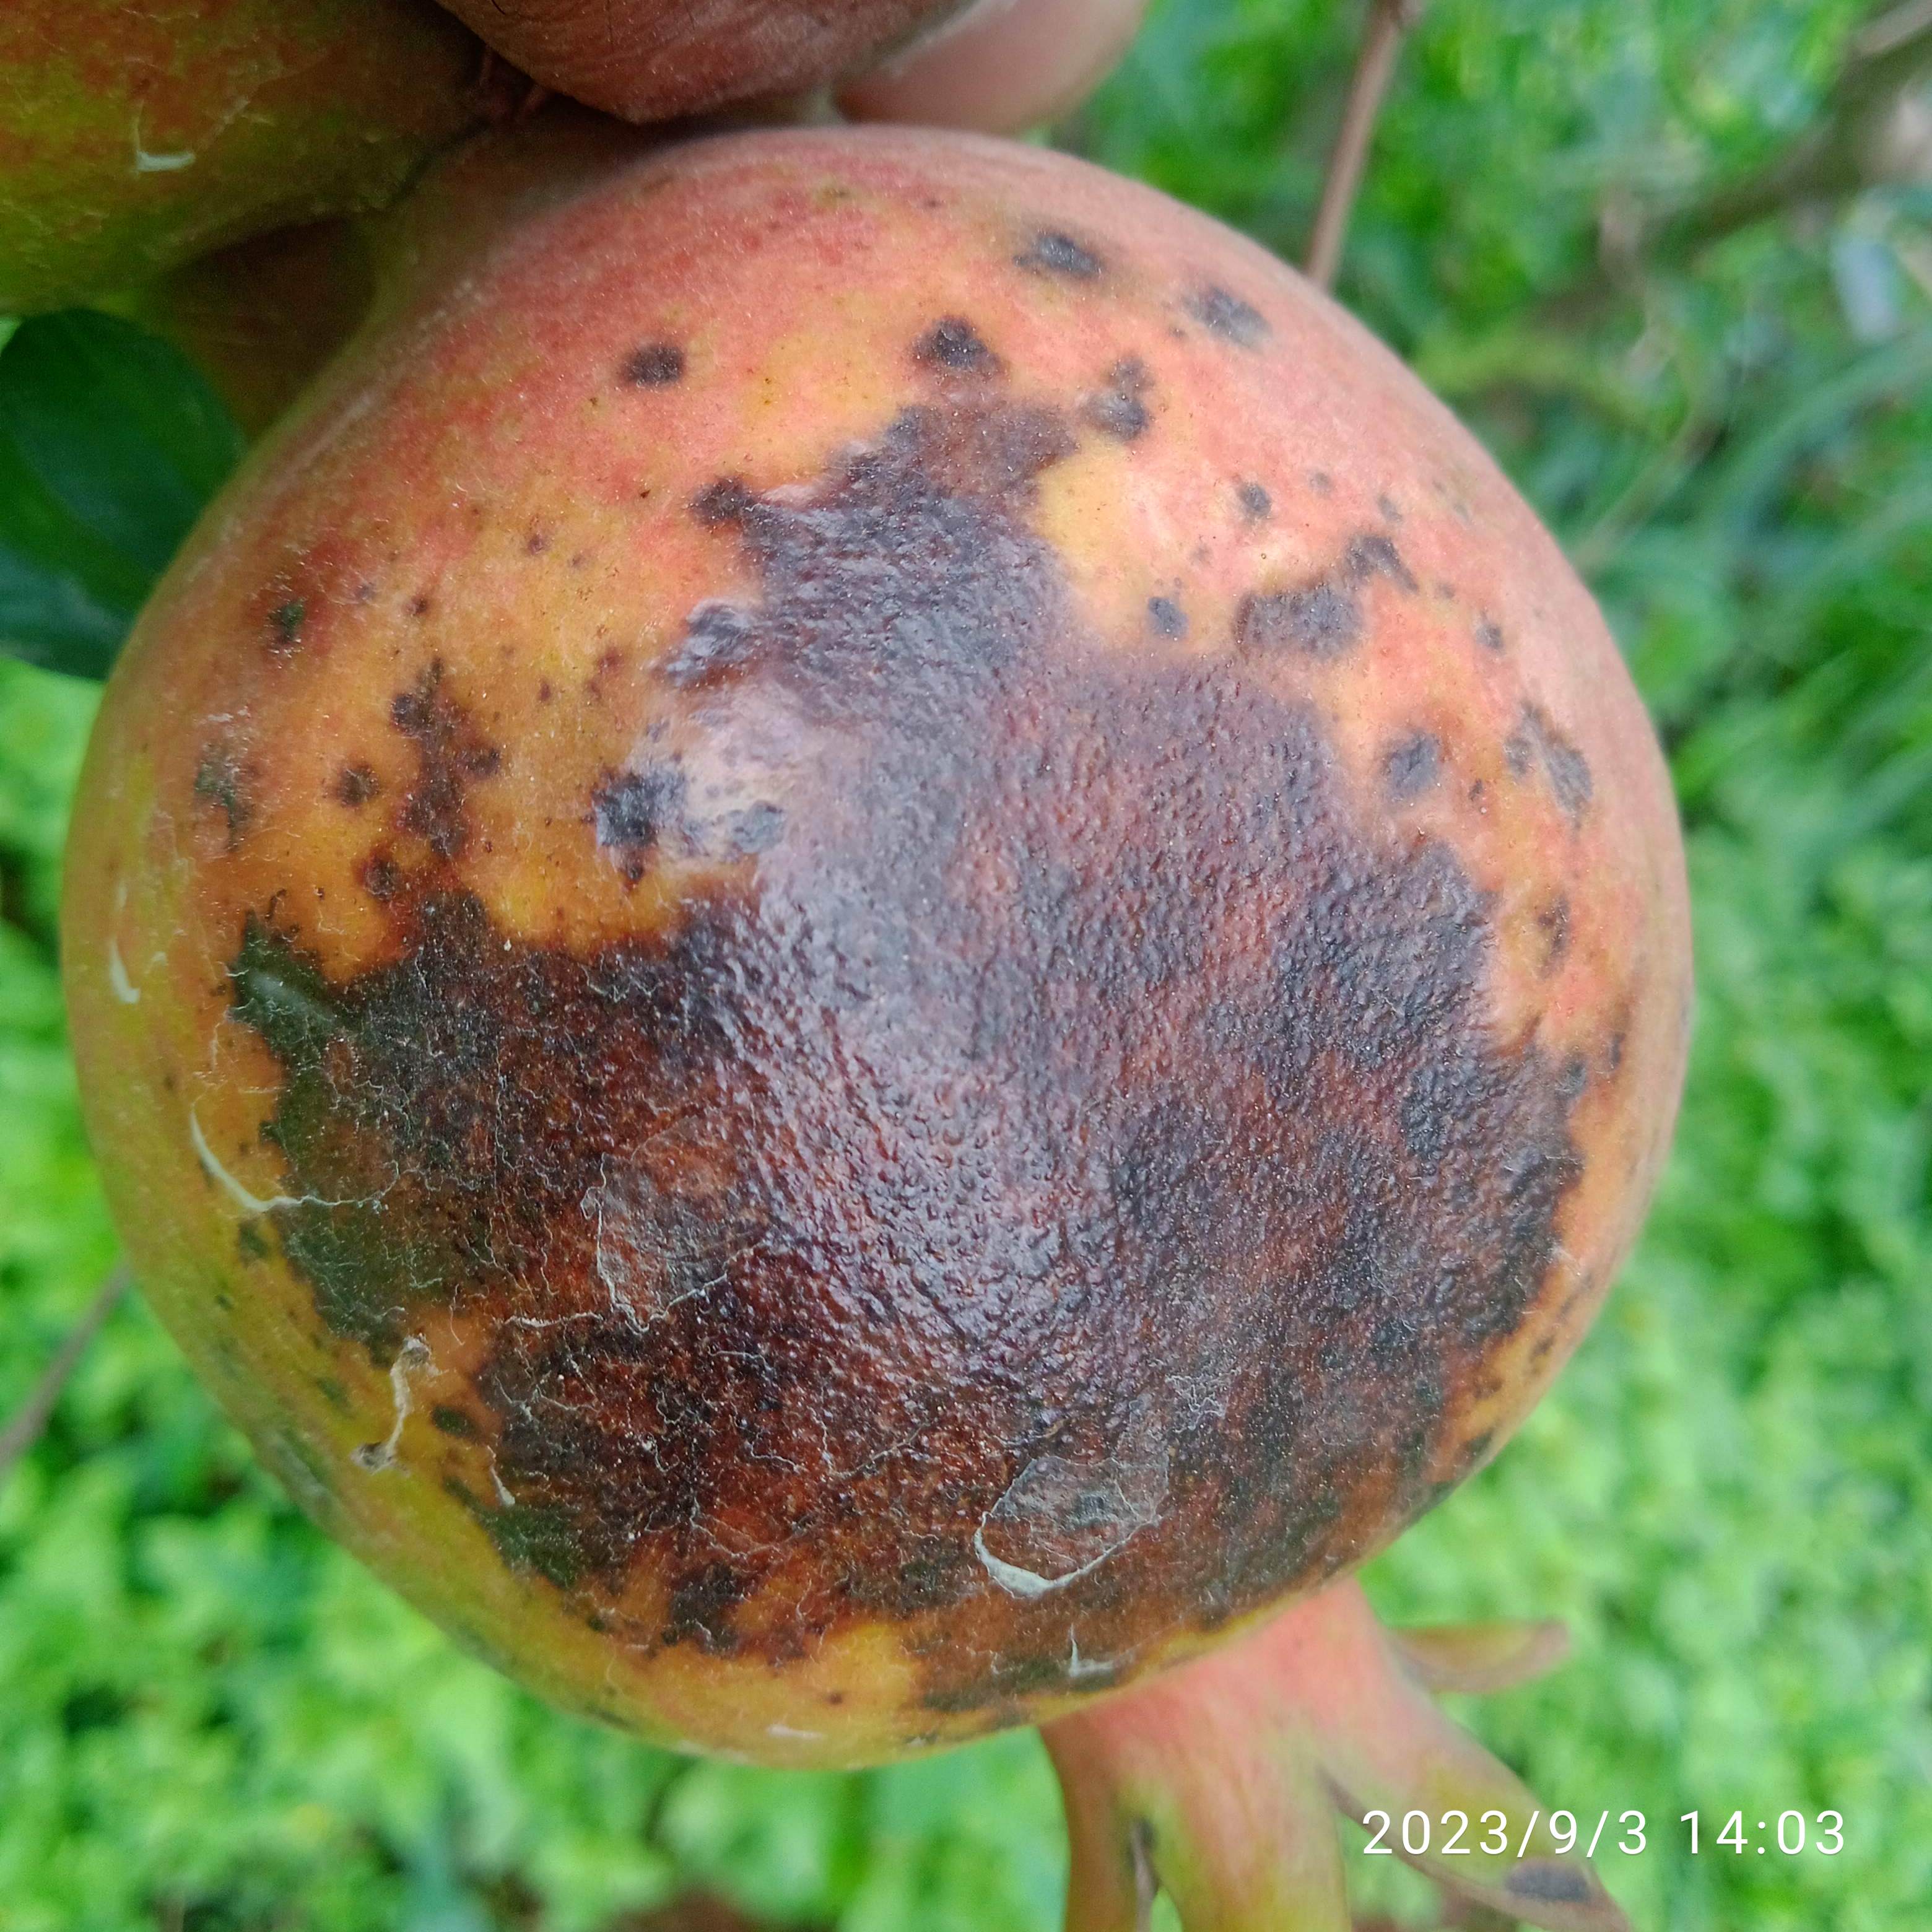
Label: Anthracnose